Marin Honda

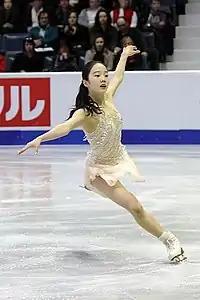
Honda at the 2017 Skate Canada International

Honda began her senior debut with a gold medal at the 2017 US Classic in Salt Lake City. She competed in her first team event at Japan Open and won the silver medal with her teammates.